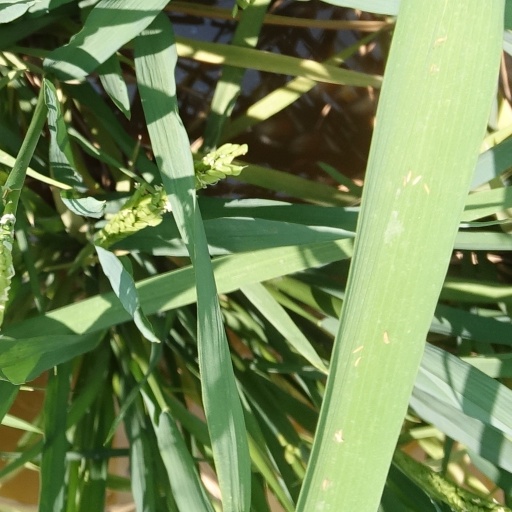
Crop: rice